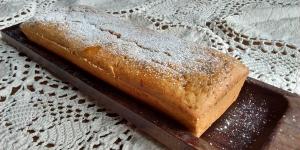
budin de miel